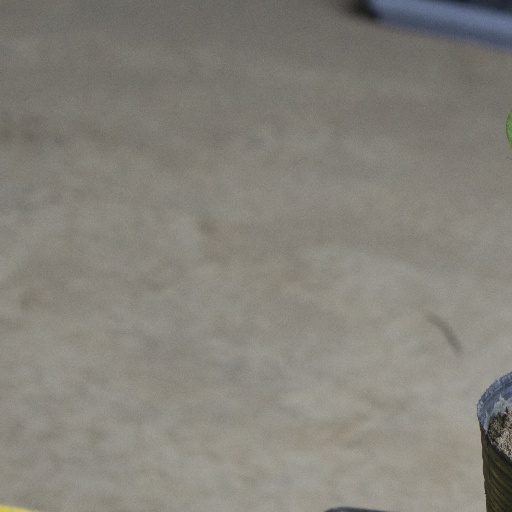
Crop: soybean